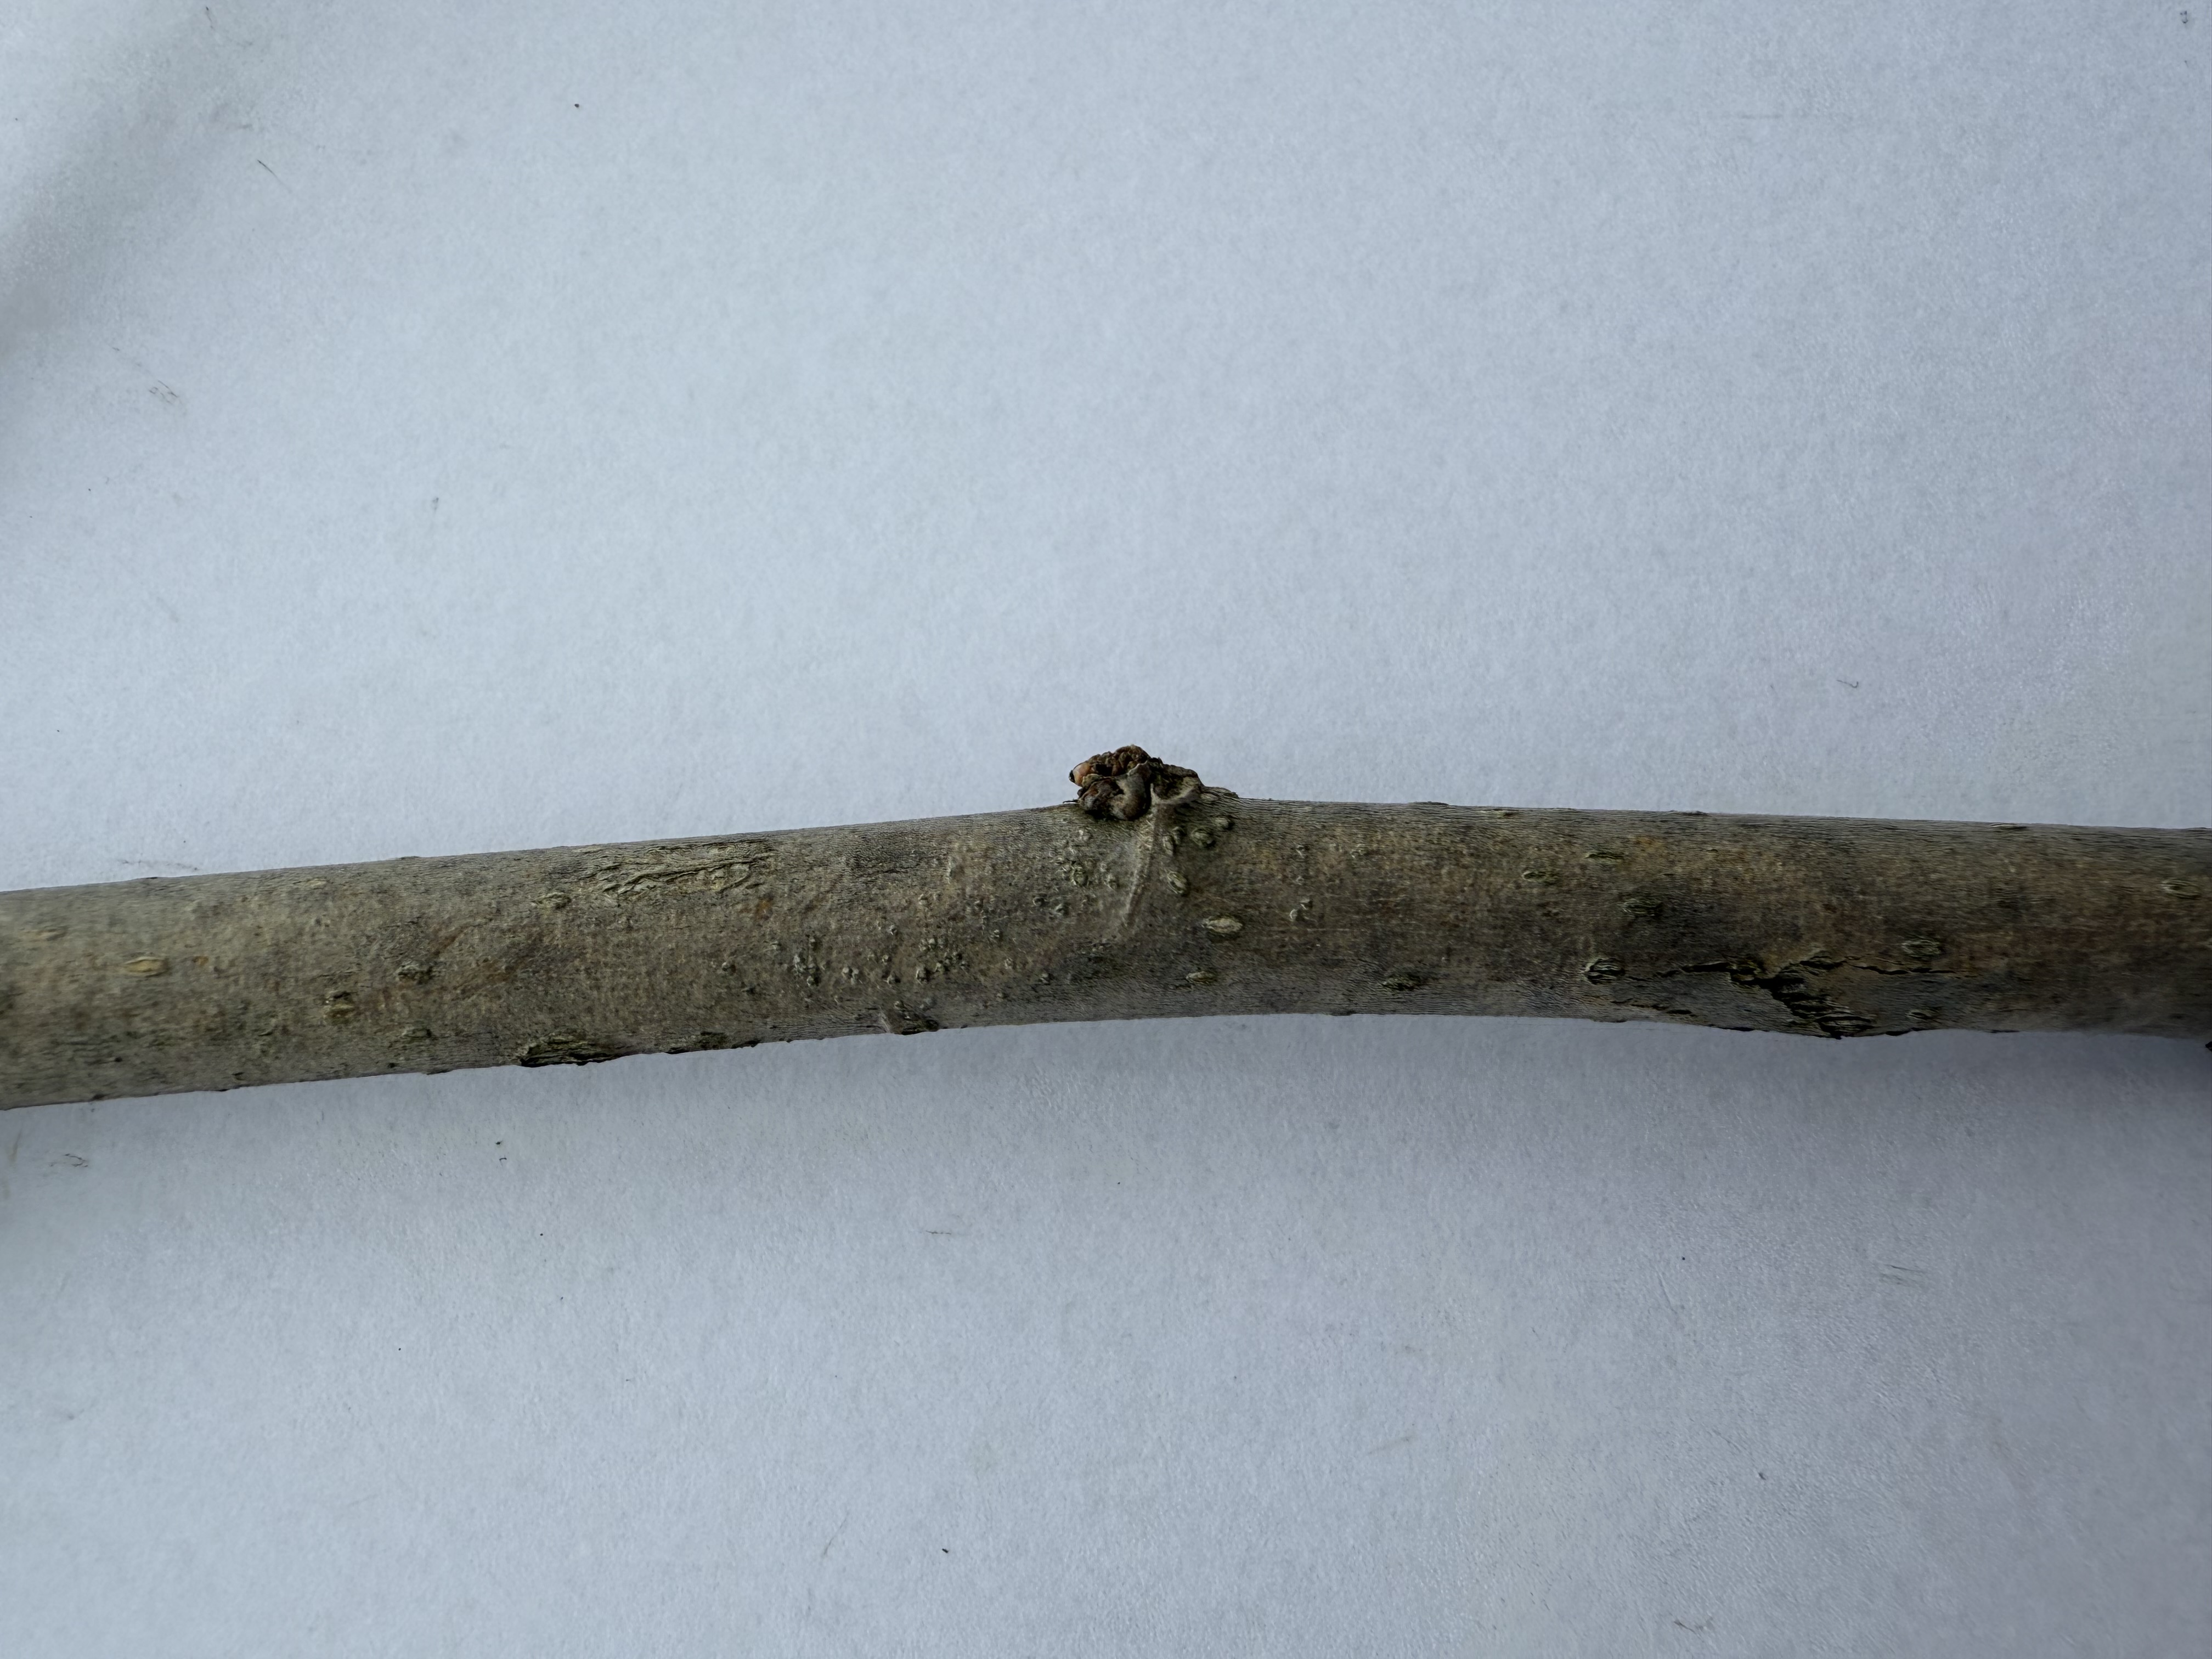
Variety: Austria Everbearing Mulberry